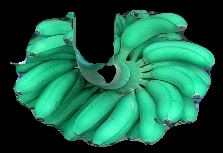
Variety: rasbale
Grade: grade1